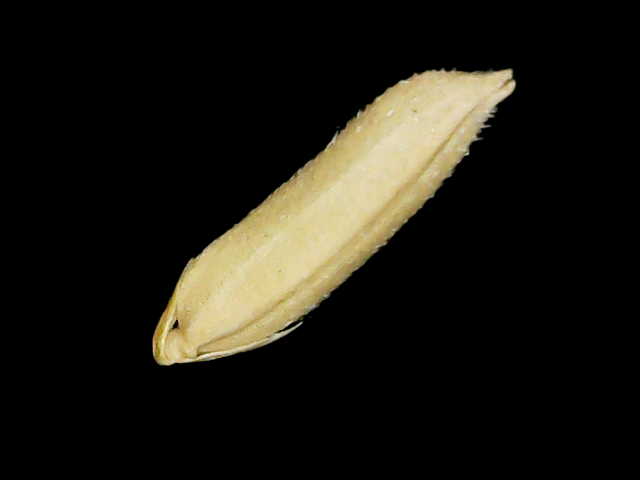
Rice variety: Binadhan19